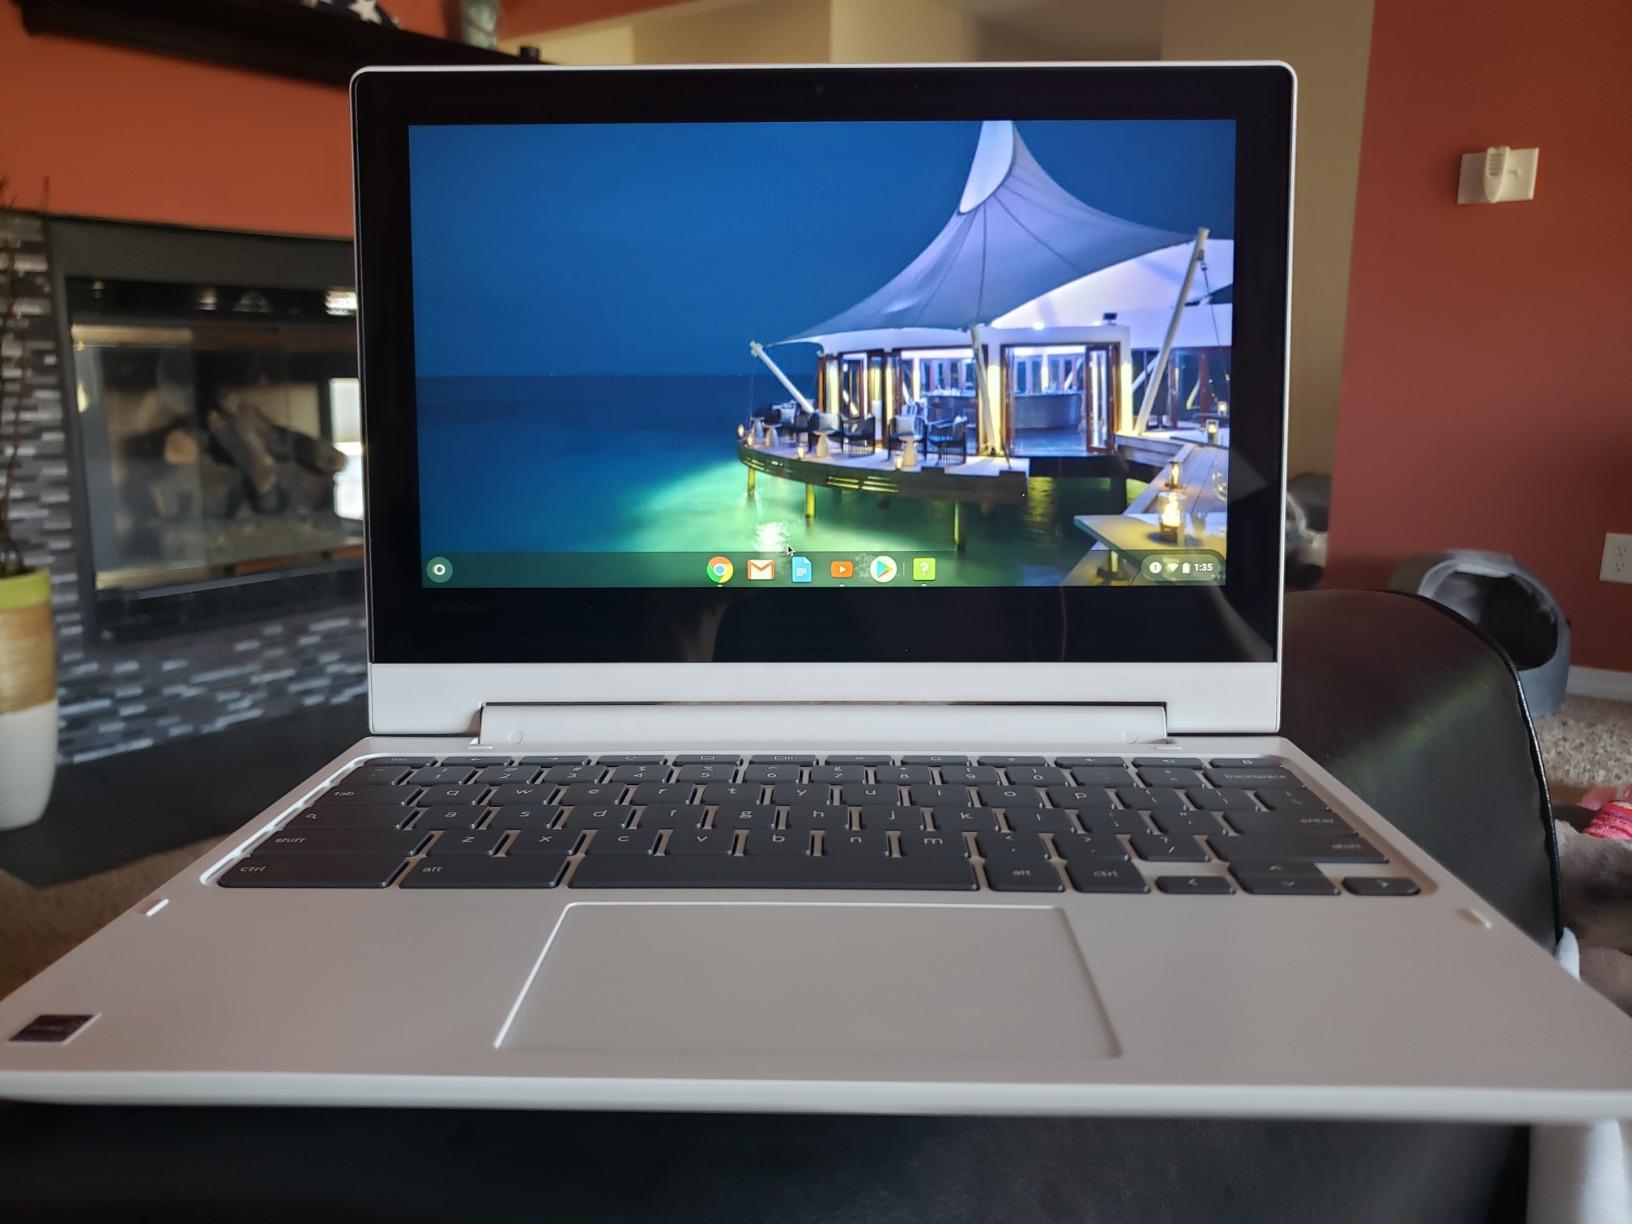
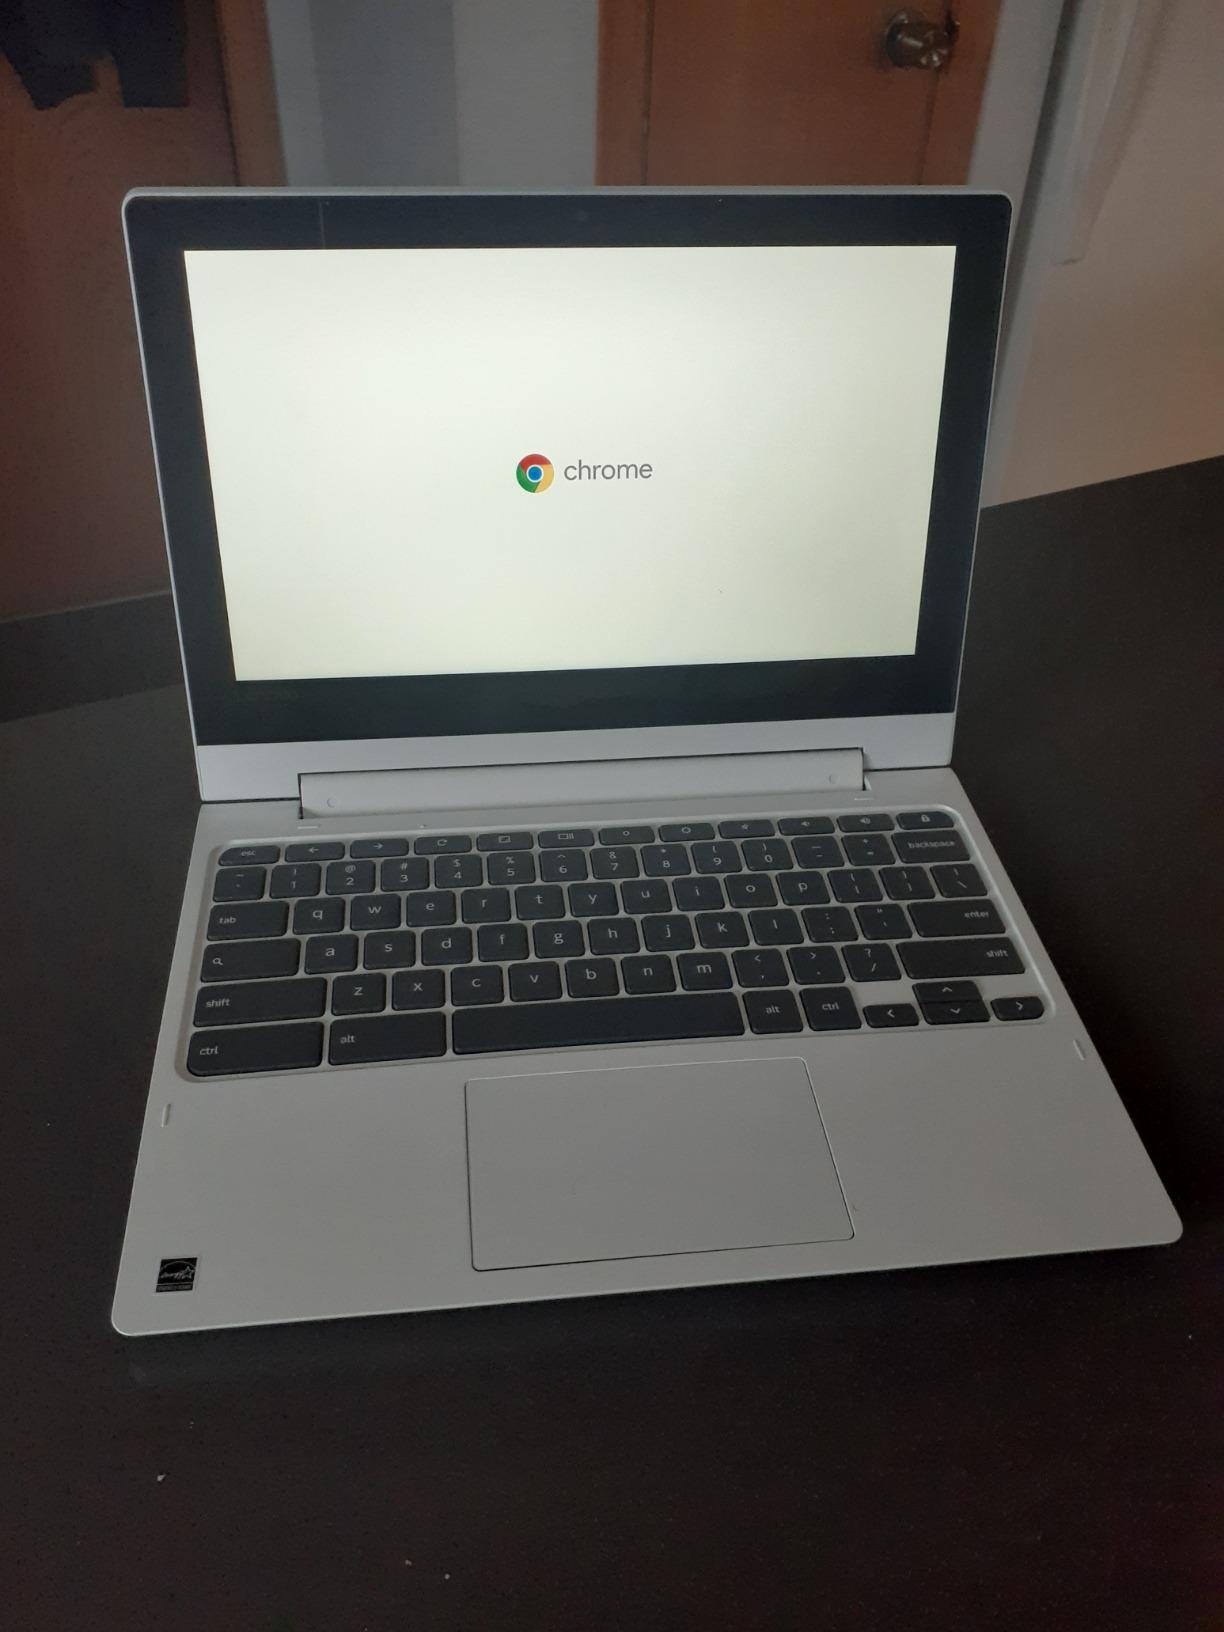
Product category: laptop
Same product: yes